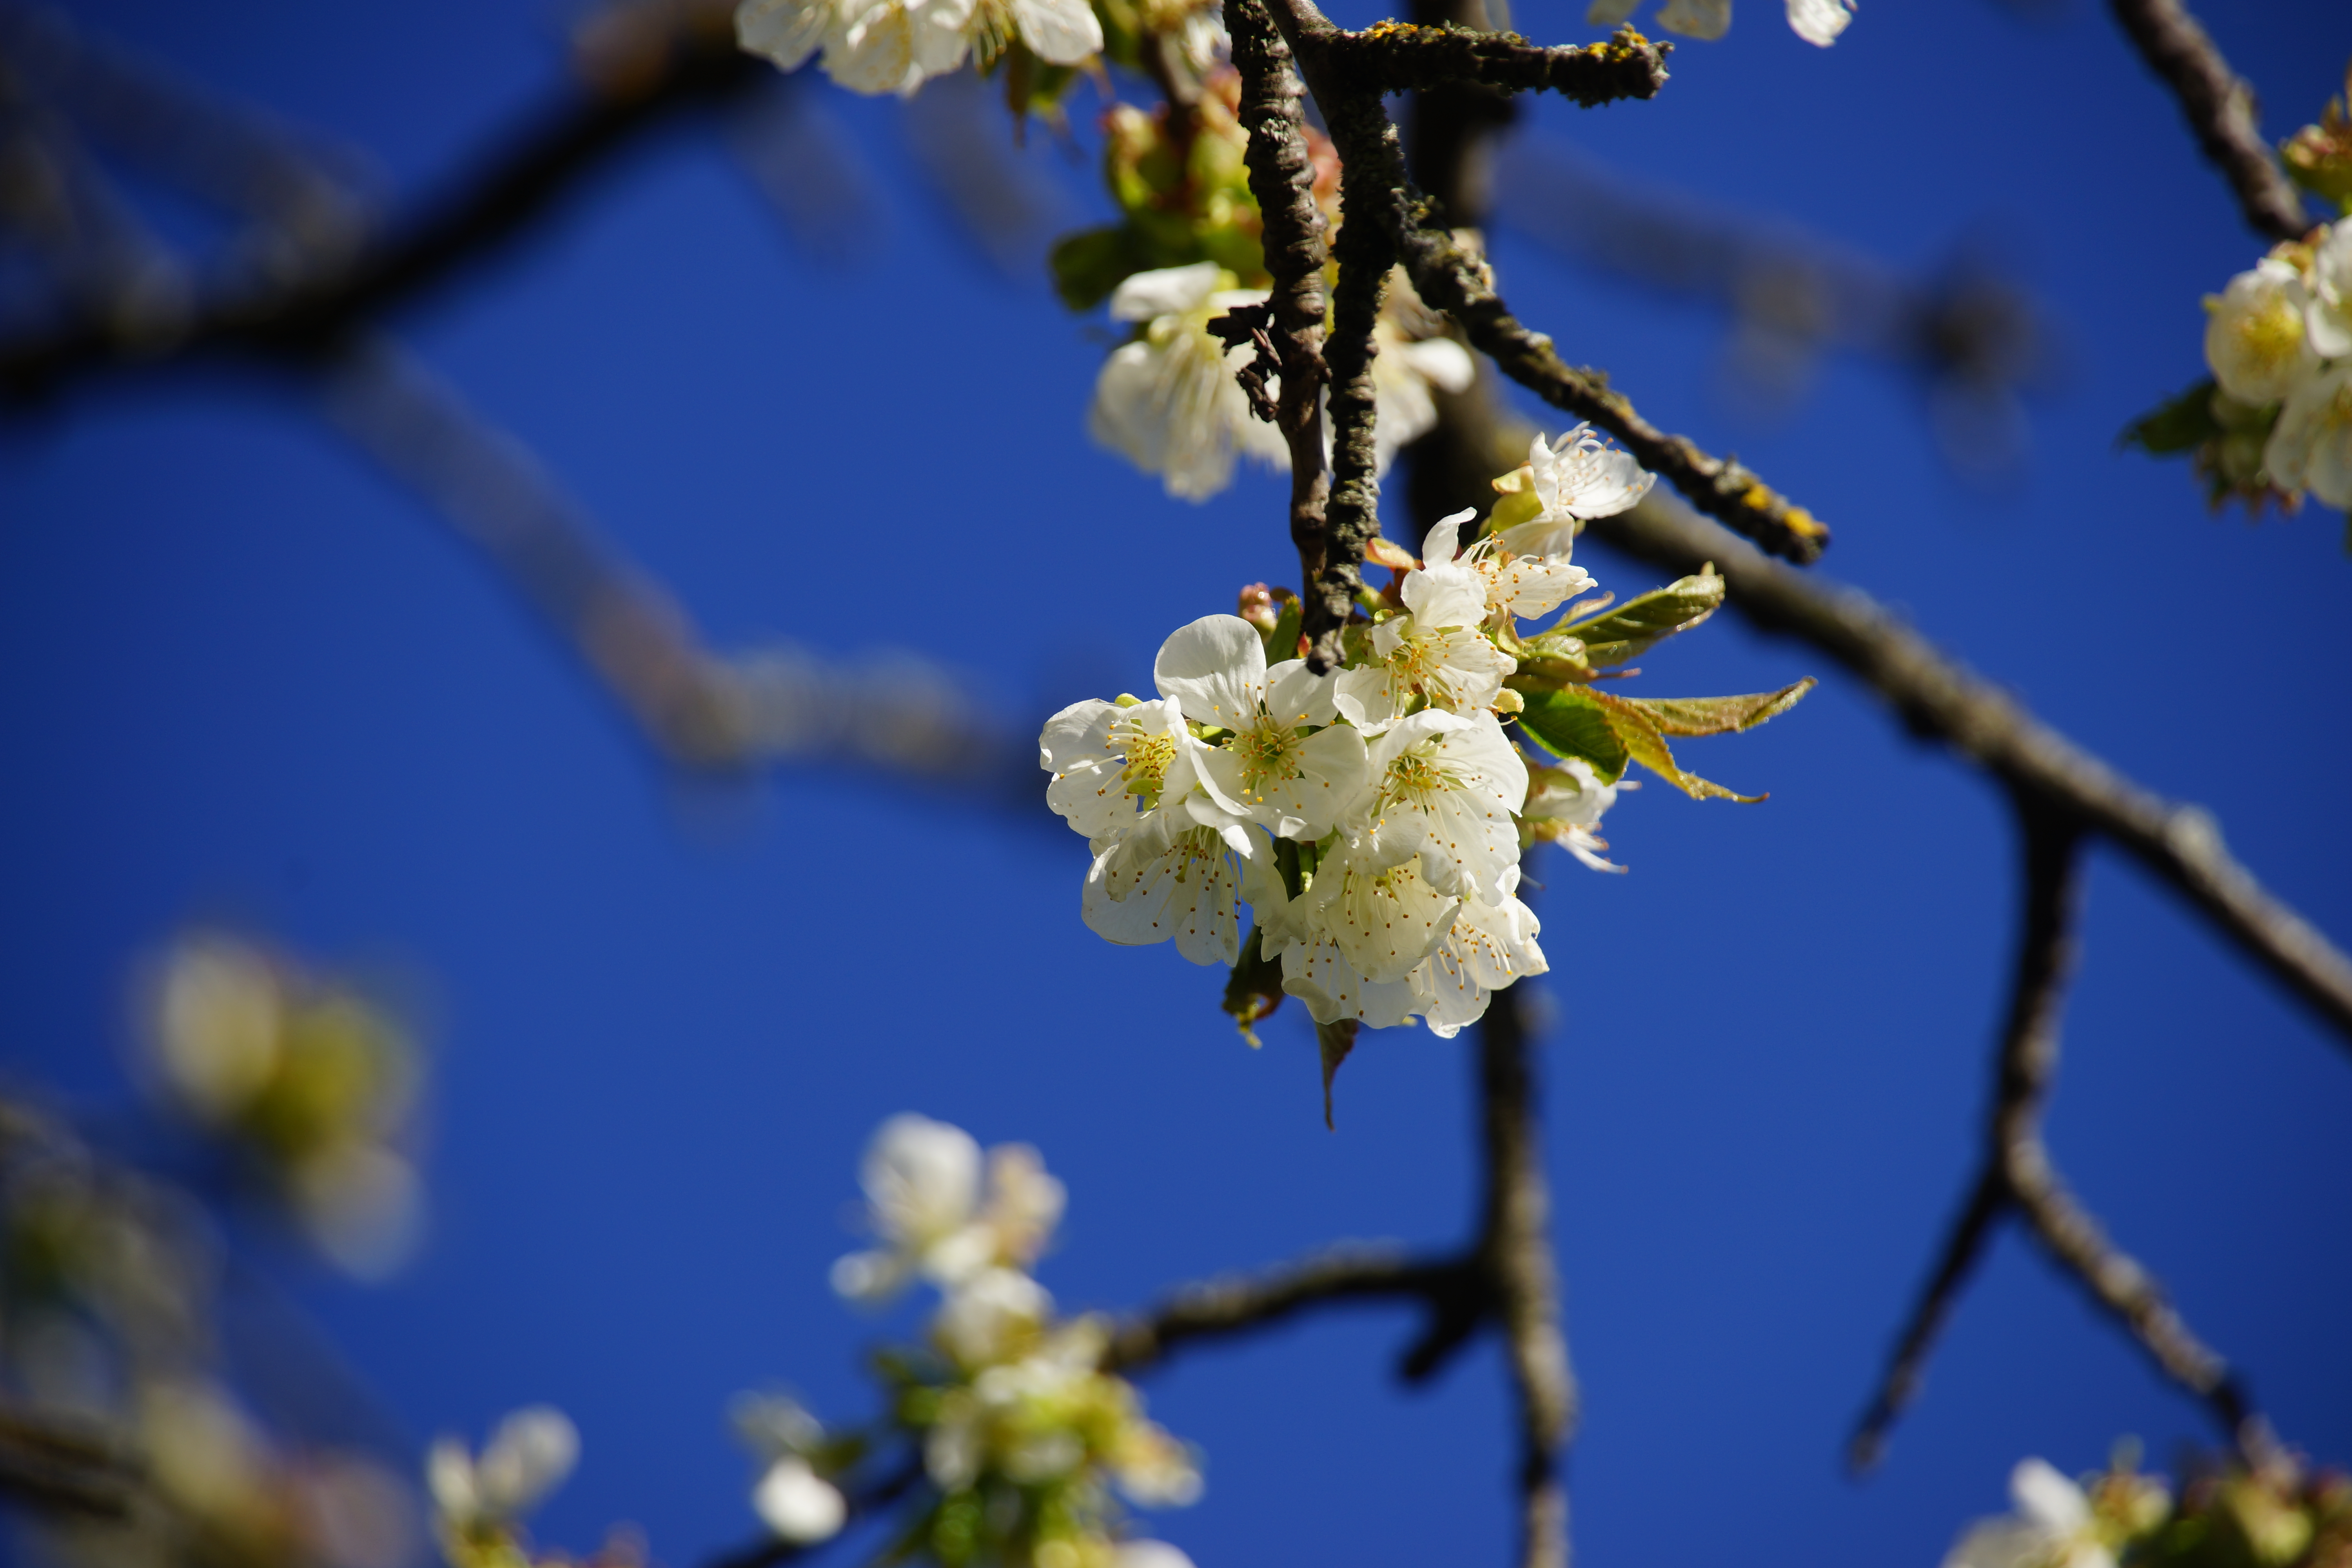
flower, cherrys, tree, spring, austria, plant, branch, blossom, sky, flowering plant, twig, fire cherry, petal, prunus, pollen